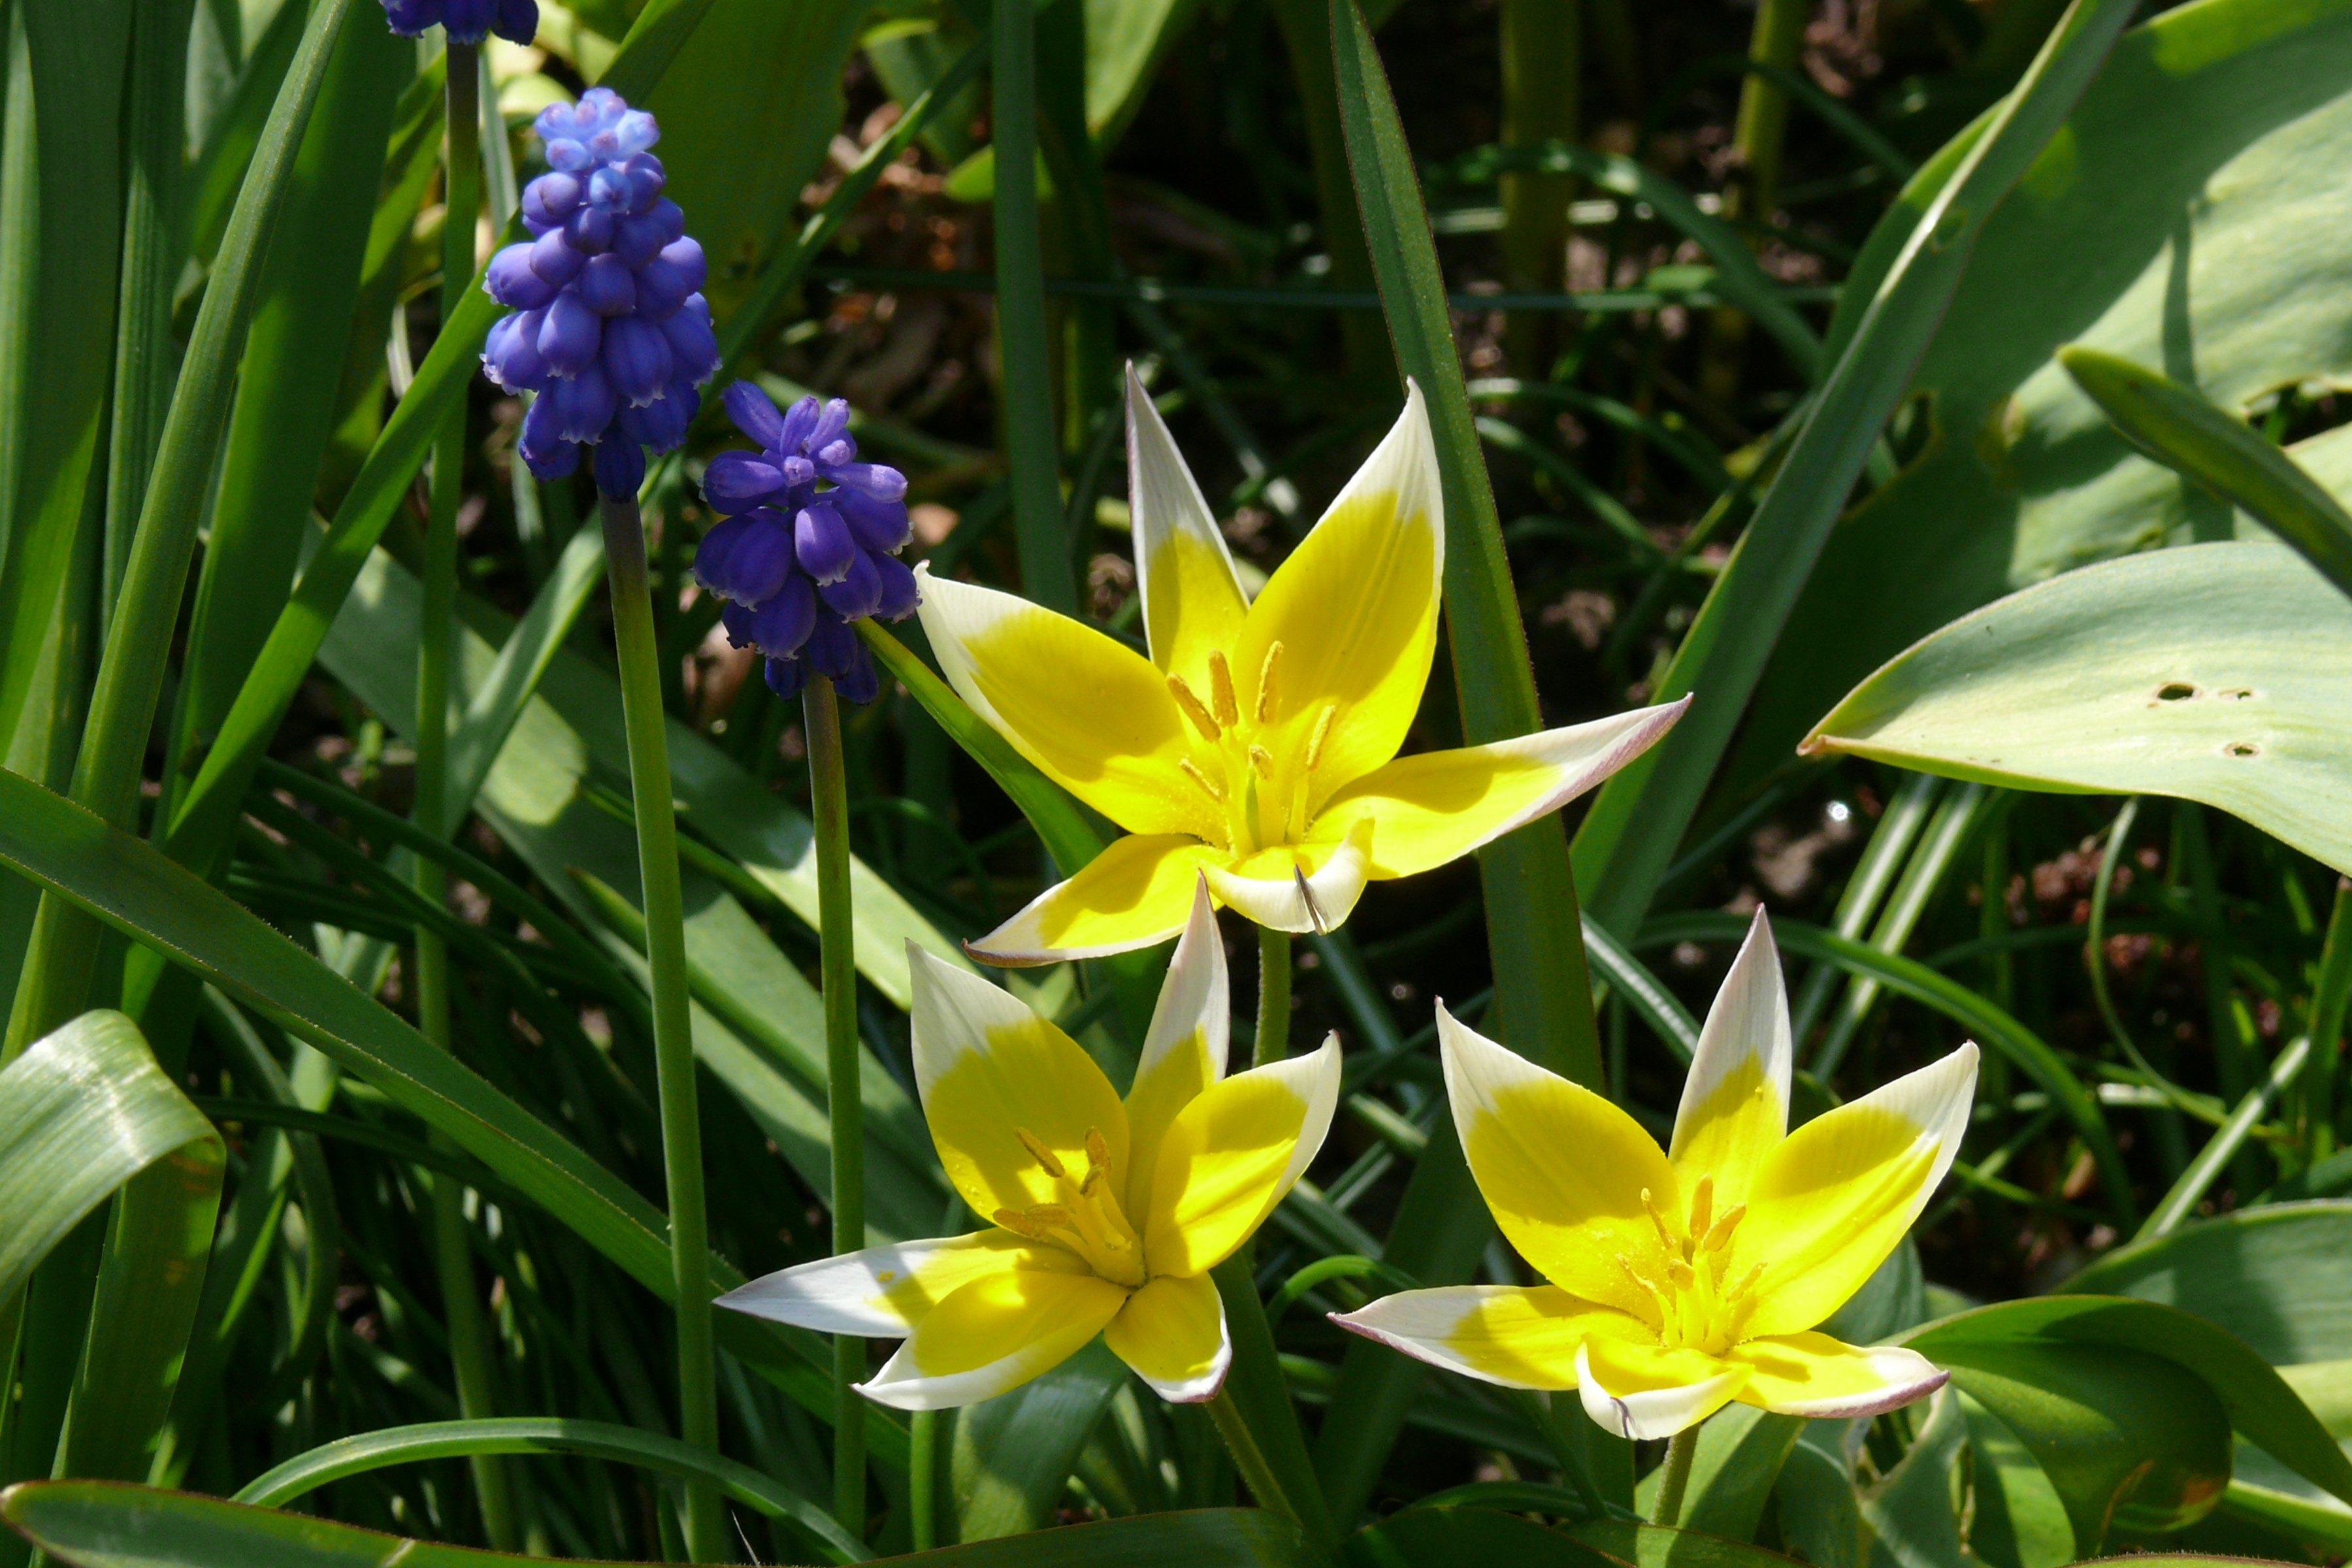
blossom, plant, flower, floral, spring, botany, blue, yellow, garden, flora, wildflower, muscari, flowering plant, grape hyacinth, land plant, tulip tarda